Superluminous supernova

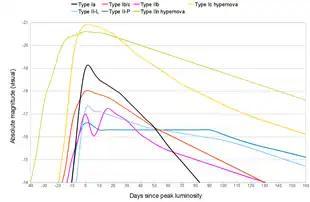
Light curves compared to normal supernovae

The collapsar model is a type of superluminous supernova that produces a gravitationally collapsed object, or black hole. The word "collapsar", short for "collapsed star", was formerly used to refer to the end product of stellar gravitational collapse, a stellar-mass black hole. The word is now sometimes used to refer to a specific model for the collapse of a fast-rotating star. When core collapse occurs in a star with a core at least around fifteen times the Sun's mass—though chemical composition and rotational rate are also significant—the explosion energy is insufficient to expel the outer layers of the star, and it will collapse into a black hole without producing a visible supernova outburst.